Tracy Beaker

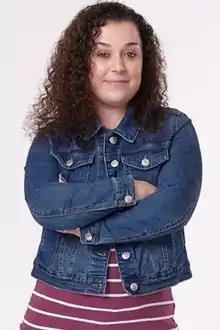
Dani Harmer as Tracy Beaker in "My Mum Tracy Beaker"

Tracy Beaker was an fictional character and the lead role of the main longest-serving character of the "Tracy Beaker" franchise. After first appearing as the main character in Jacqueline Wilson's 1991 book "The Story of Tracy Beaker", she appeared in the children's television drama of the same name, portrayed by Dani Harmer, and its sequel series "Tracy Beaker Returns", as well as numerous spin-offs, Jacqueline Wilson books, a play and a video game. Harmer reprised her role as Tracy in the 2021 television series "My Mum Tracy Beaker" followed by "The Beaker Girls".